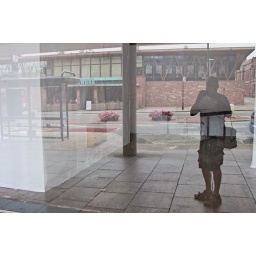
Ghostly reflection in a plate glass window of the Civic Centre, Coventry